Ole Carlson House

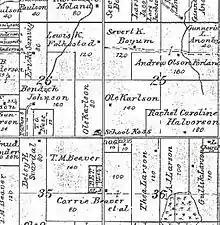
The 1905 plat map of the "Ole Karlson" properties and their acreage in the township. The small black box shows the location of the house.

In Minnesota, Aasved accumulated of land in adjacent and parcels. Aasved finished his own residence in 1882 at a cost of $3,000. In 1883 he married a third time, to fellow Norwegian immigrant Benedicka Hanson.